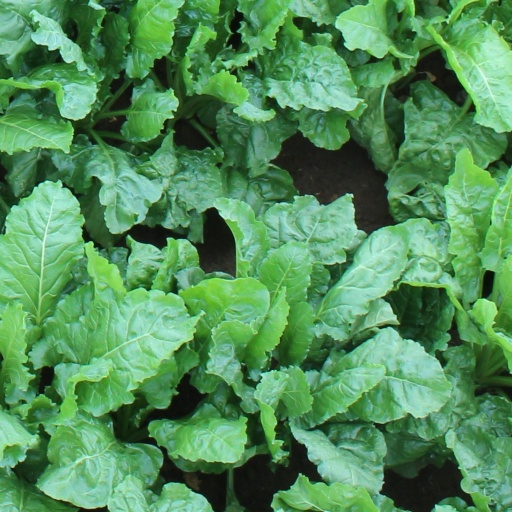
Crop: sugar beet